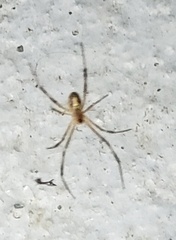
Species: Lactrodectus_hesperus